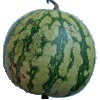
Label: Watermelon 1